University of Abomey-Calavi

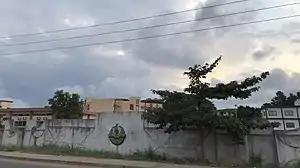
Main campus of Université d'Abomey-Calavi

The university was founded in 1970 as the Université du Dahomey. In 1975 the name was changed to Université Nationale du Bénin. In 2001, the university took its current name. Enrollment at UAC was over 16,000 in 1999, including over 3,300 women.